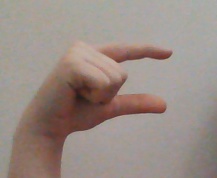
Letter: dal